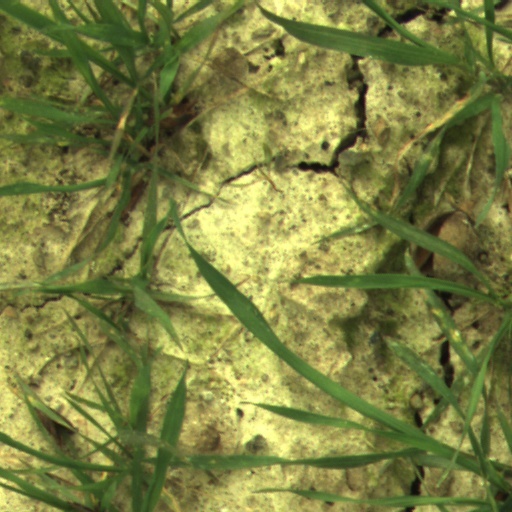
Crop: wheat